Kosovo Security Force

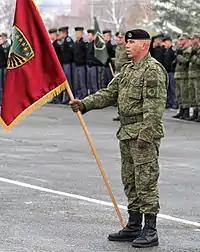
Kosovo Security Force's standard-bearer

Following the Kosovo War in 1999, the United Nations Security Council Resolution 1244 placed Kosovo under the authority of the United Nations Interim Administration Mission in Kosovo (UNMIK), with security provided by the NATO-led Kosovo Force (KFOR). KFOR entered Kosovo on 12 June 1999 under a United Nations mandate, two days after the adoption of UN Security Council Resolution 1244.